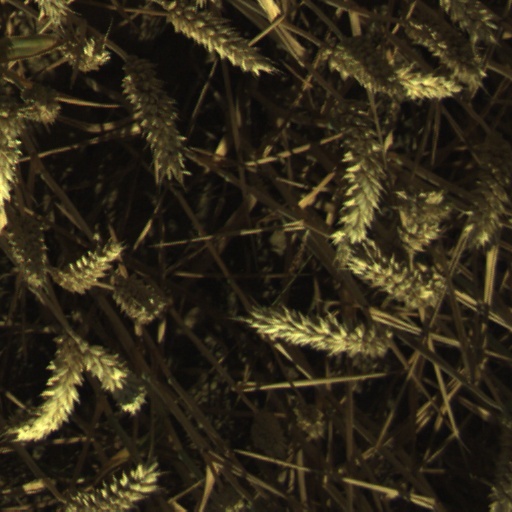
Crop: wheat